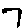
Label: 7